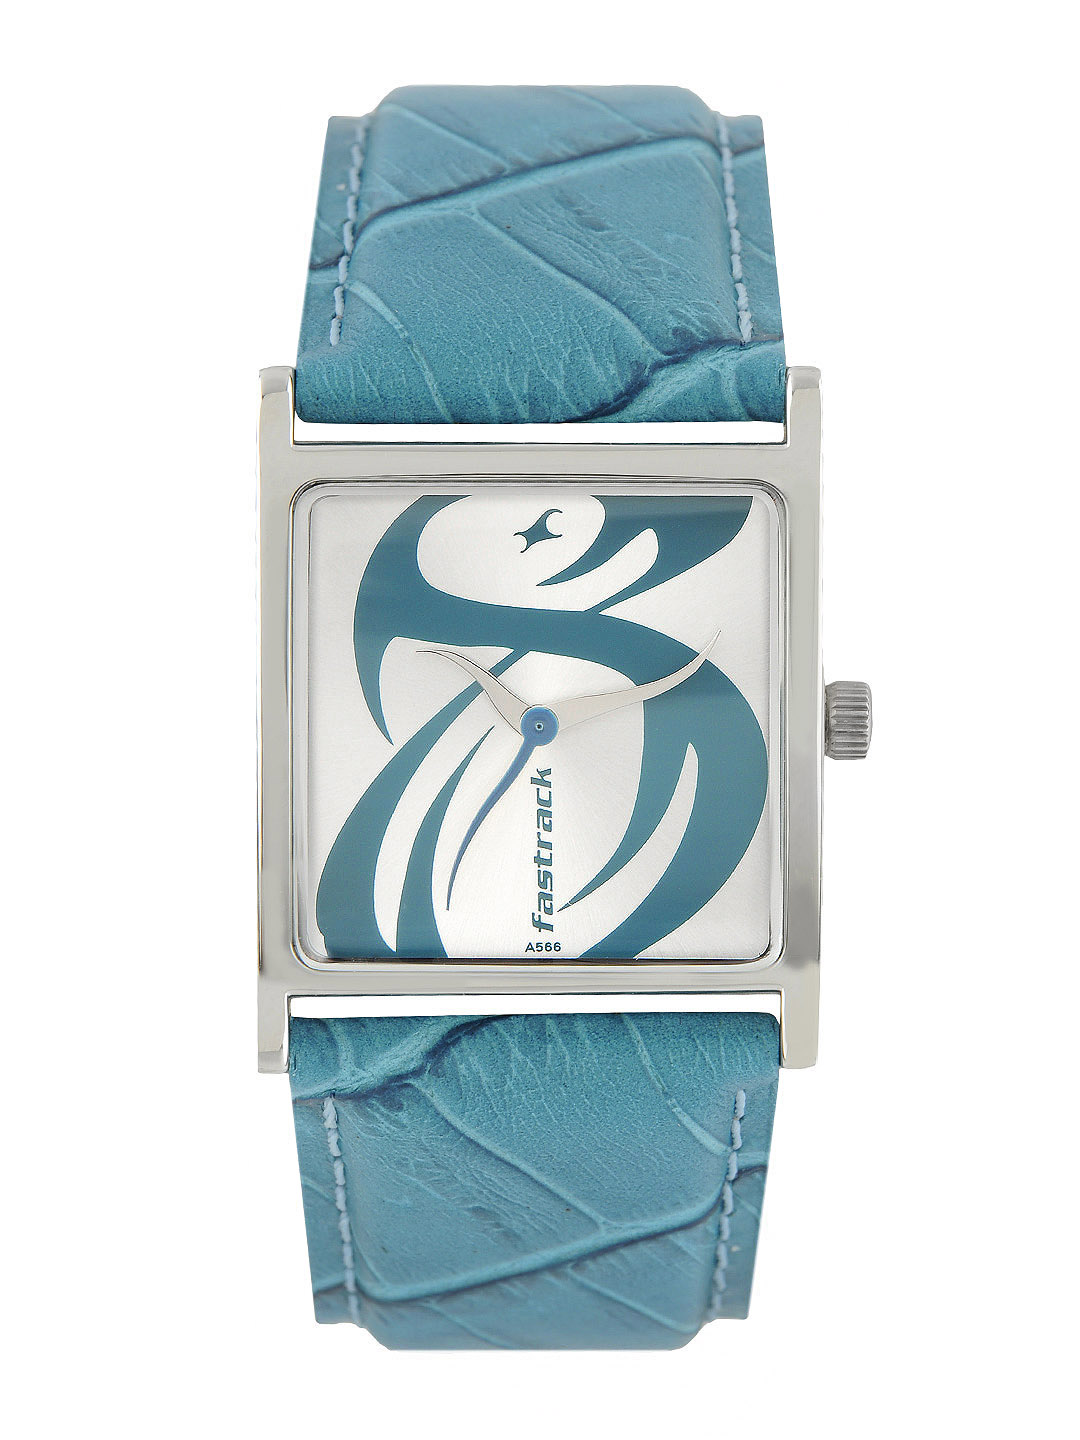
Fastrack Women White Dial Watch NB9735SL02
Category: Accessories / Watches / Watches
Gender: Women
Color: White
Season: Winter 2016
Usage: Casual